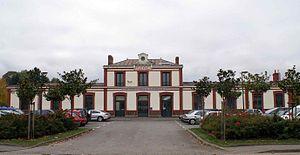
Façade extérieure du bâtiment voyageur de la gare de Ploërmel, devenu centre de formation.
L'histoire de Ploërmel, commune française située dans le département du Morbihan, en région Bretagne, commence au Néolithique, avec la présence de plusieurs mégalithes. Différents indices d'occupation protohistorique et antique ont pu être relevés.
La gare de Ploërmel était une gare ferroviaire française située sur le territoire de la commune de Ploërmel, dans le département du Morbihan, en région Bretagne. Elle était le centre d'une étoile ferroviaire à trois branches permettant de rejoindre, à Questembert, La Brohinière et Messac-Guipry, les grands axes radiaux ferroviaires.
Ploërmel [ploɛʁmɛl] est une commune française située dans le département du Morbihan, en région Bretagne.